Devotion (1950 film)

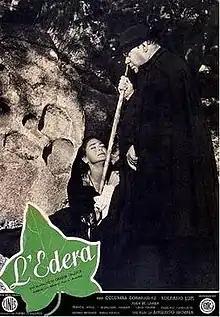

Devotion ("The Ivy") is a 1950 Italian melodrama film directed by Augusto Genina.